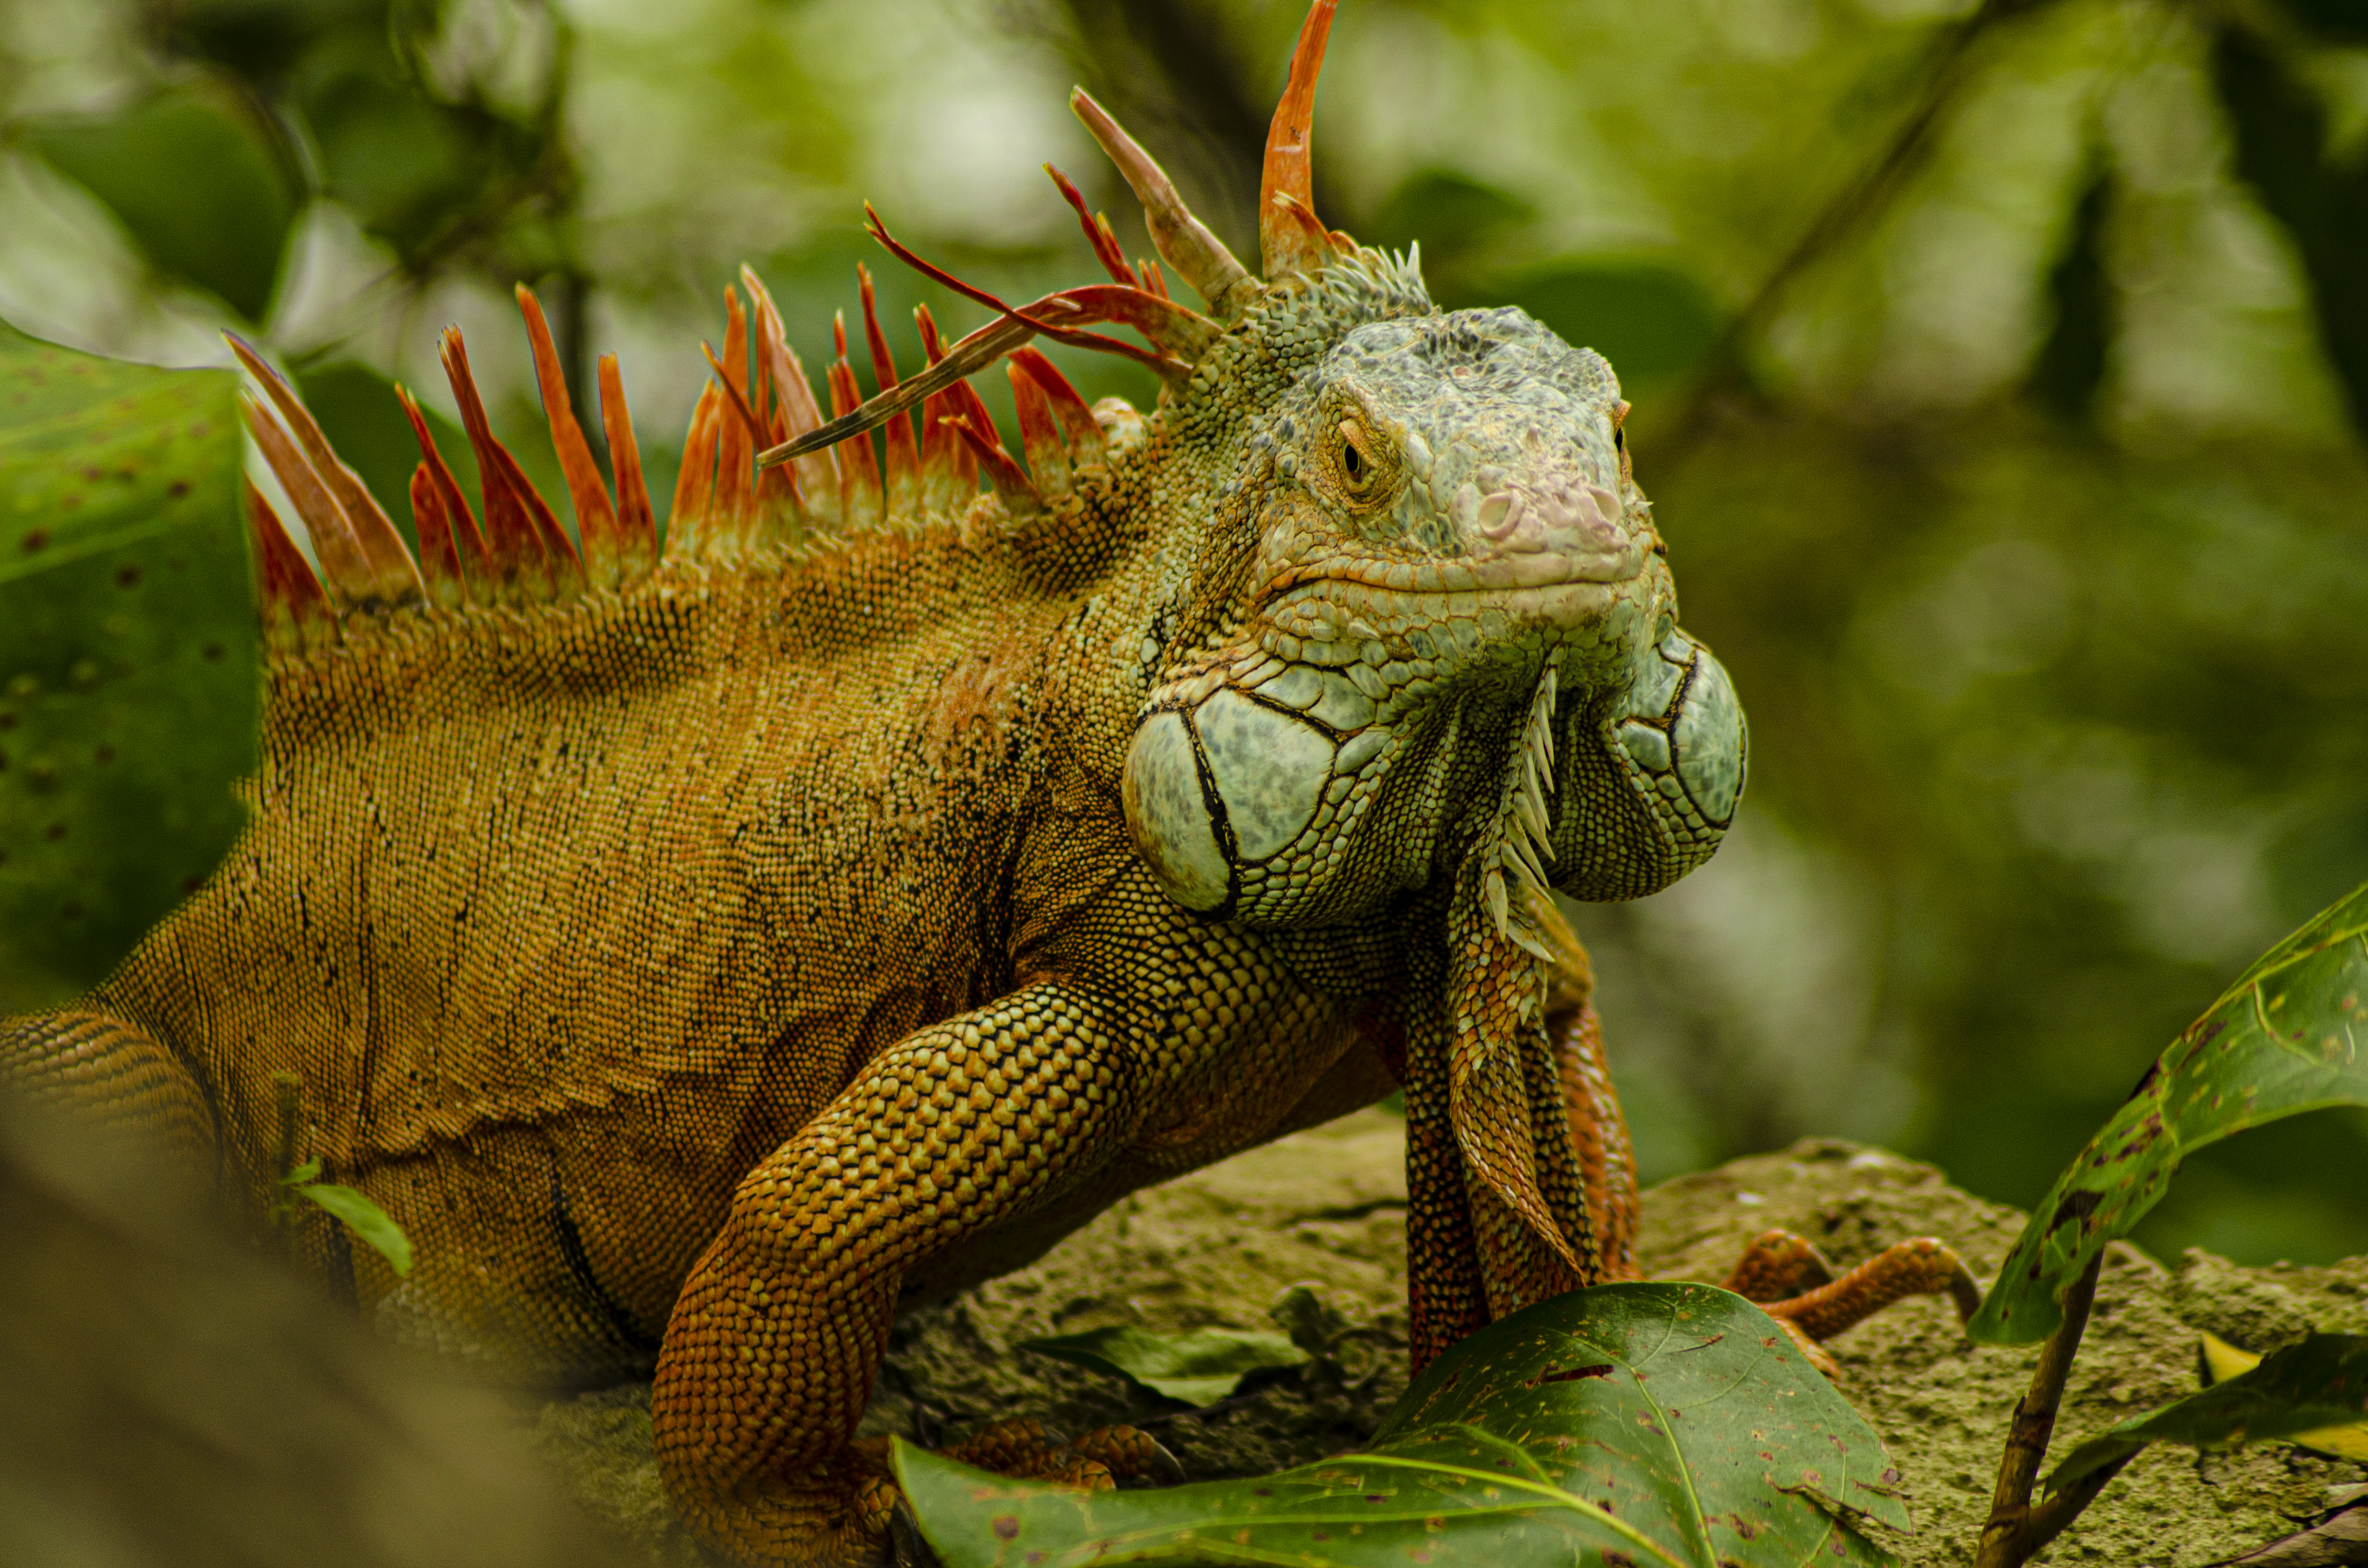
iguana, iguania, reptile, green iguana, iguanidae, lizard, scaled reptile, adaptation, terrestrial animal, plant, wildlife, dragon lizard, marine iguana